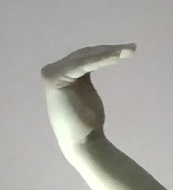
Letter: haa